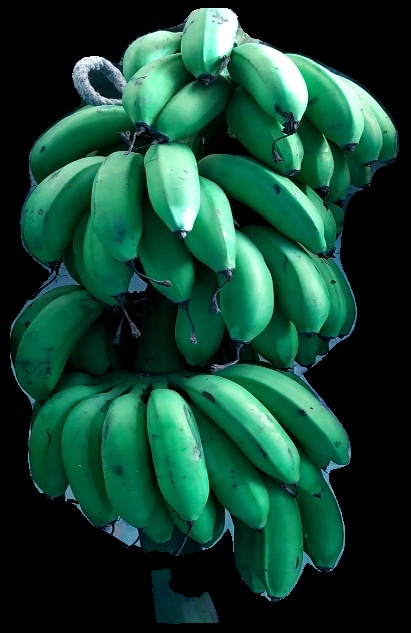
Variety: rasbale
Grade: grade2